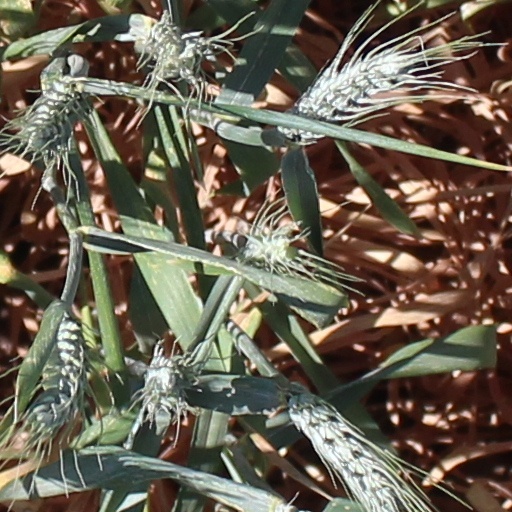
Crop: wheat